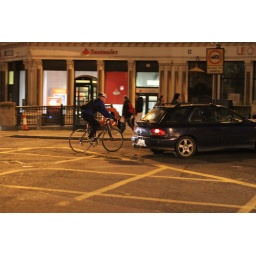
No stopping in the yellow box